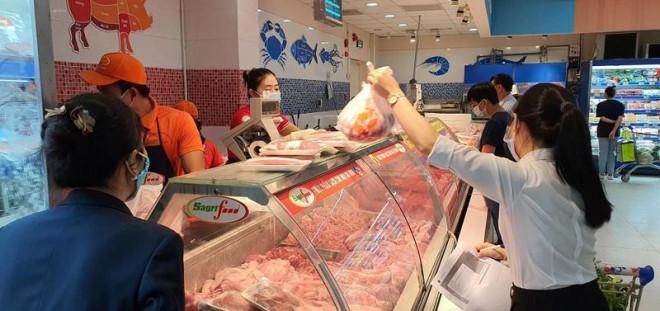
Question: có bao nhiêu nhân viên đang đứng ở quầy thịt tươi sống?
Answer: ba người